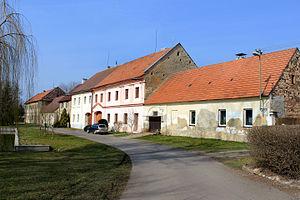
Chrášťany est une commune du district de Rakovník, dans la région de Bohême-Centrale, en Tchéquie. Sa population s'élevait à 667 habitants en 2020.